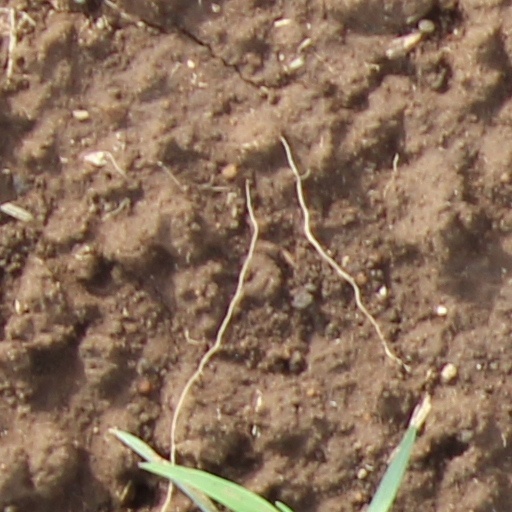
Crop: wheat